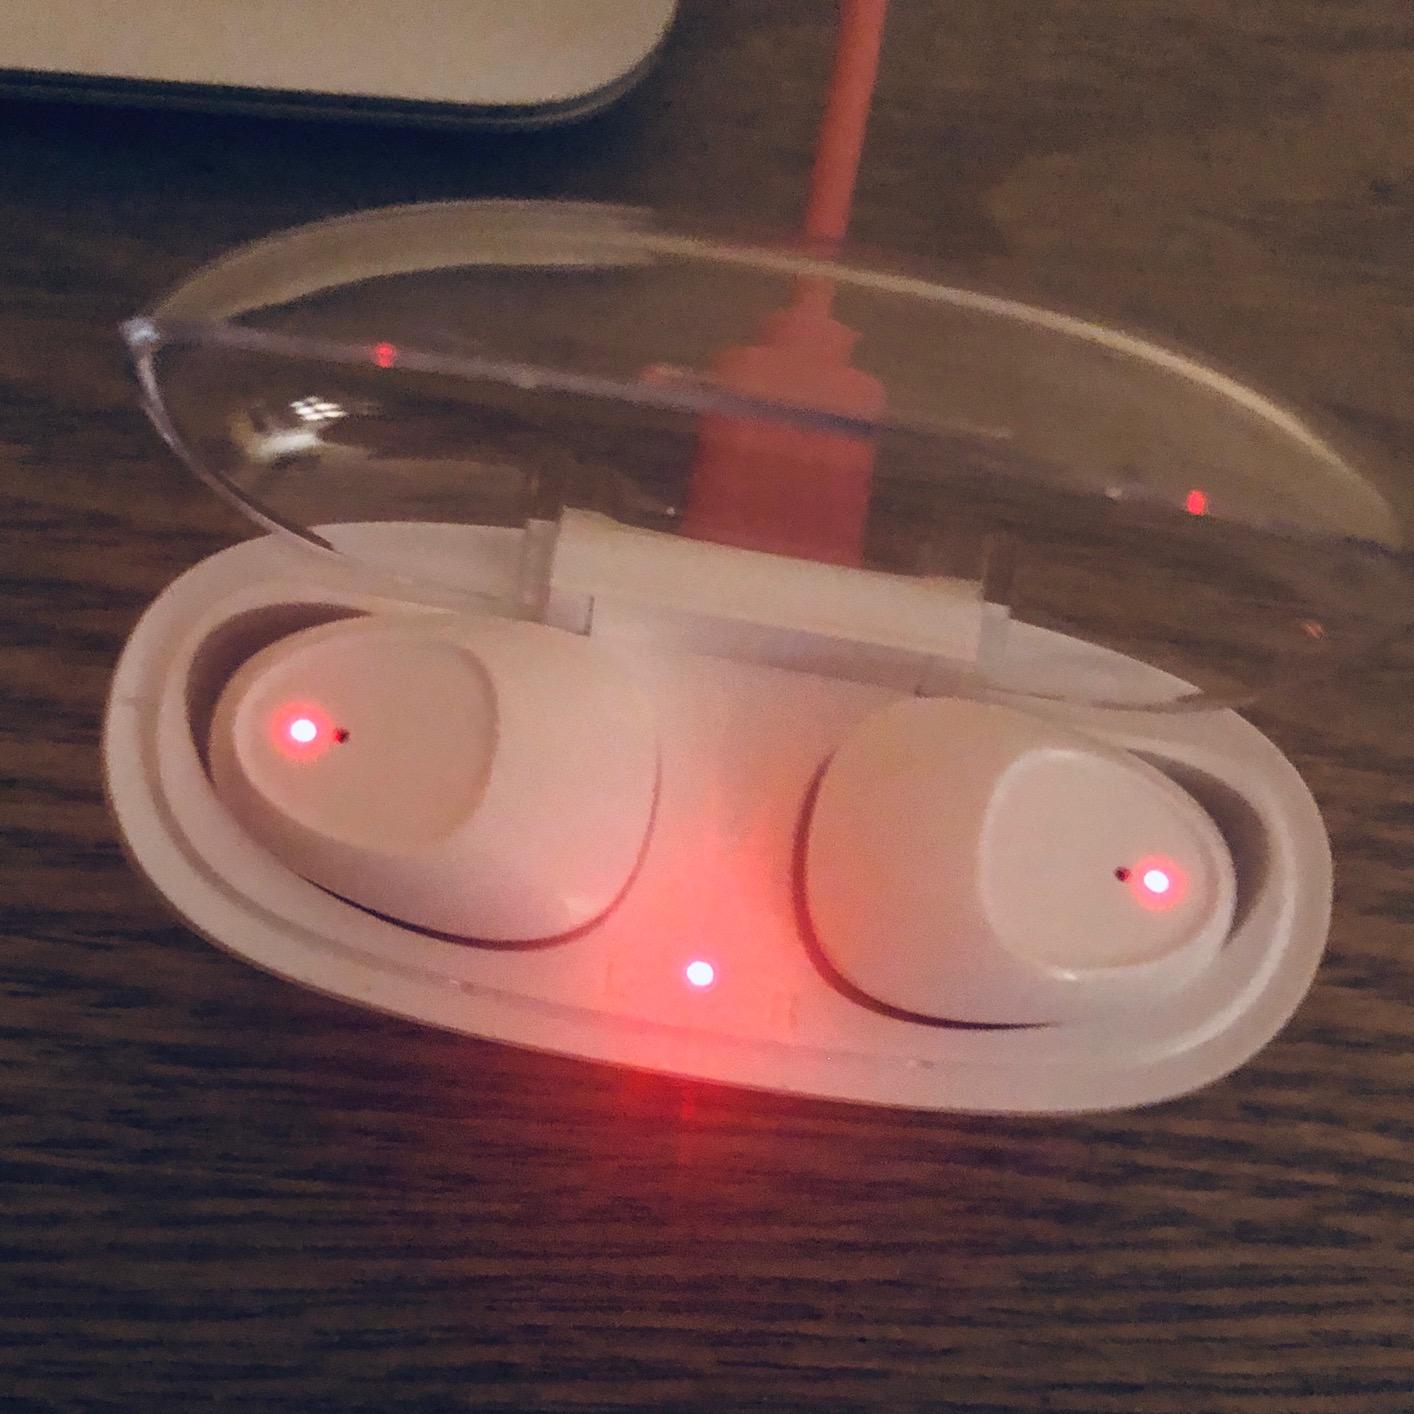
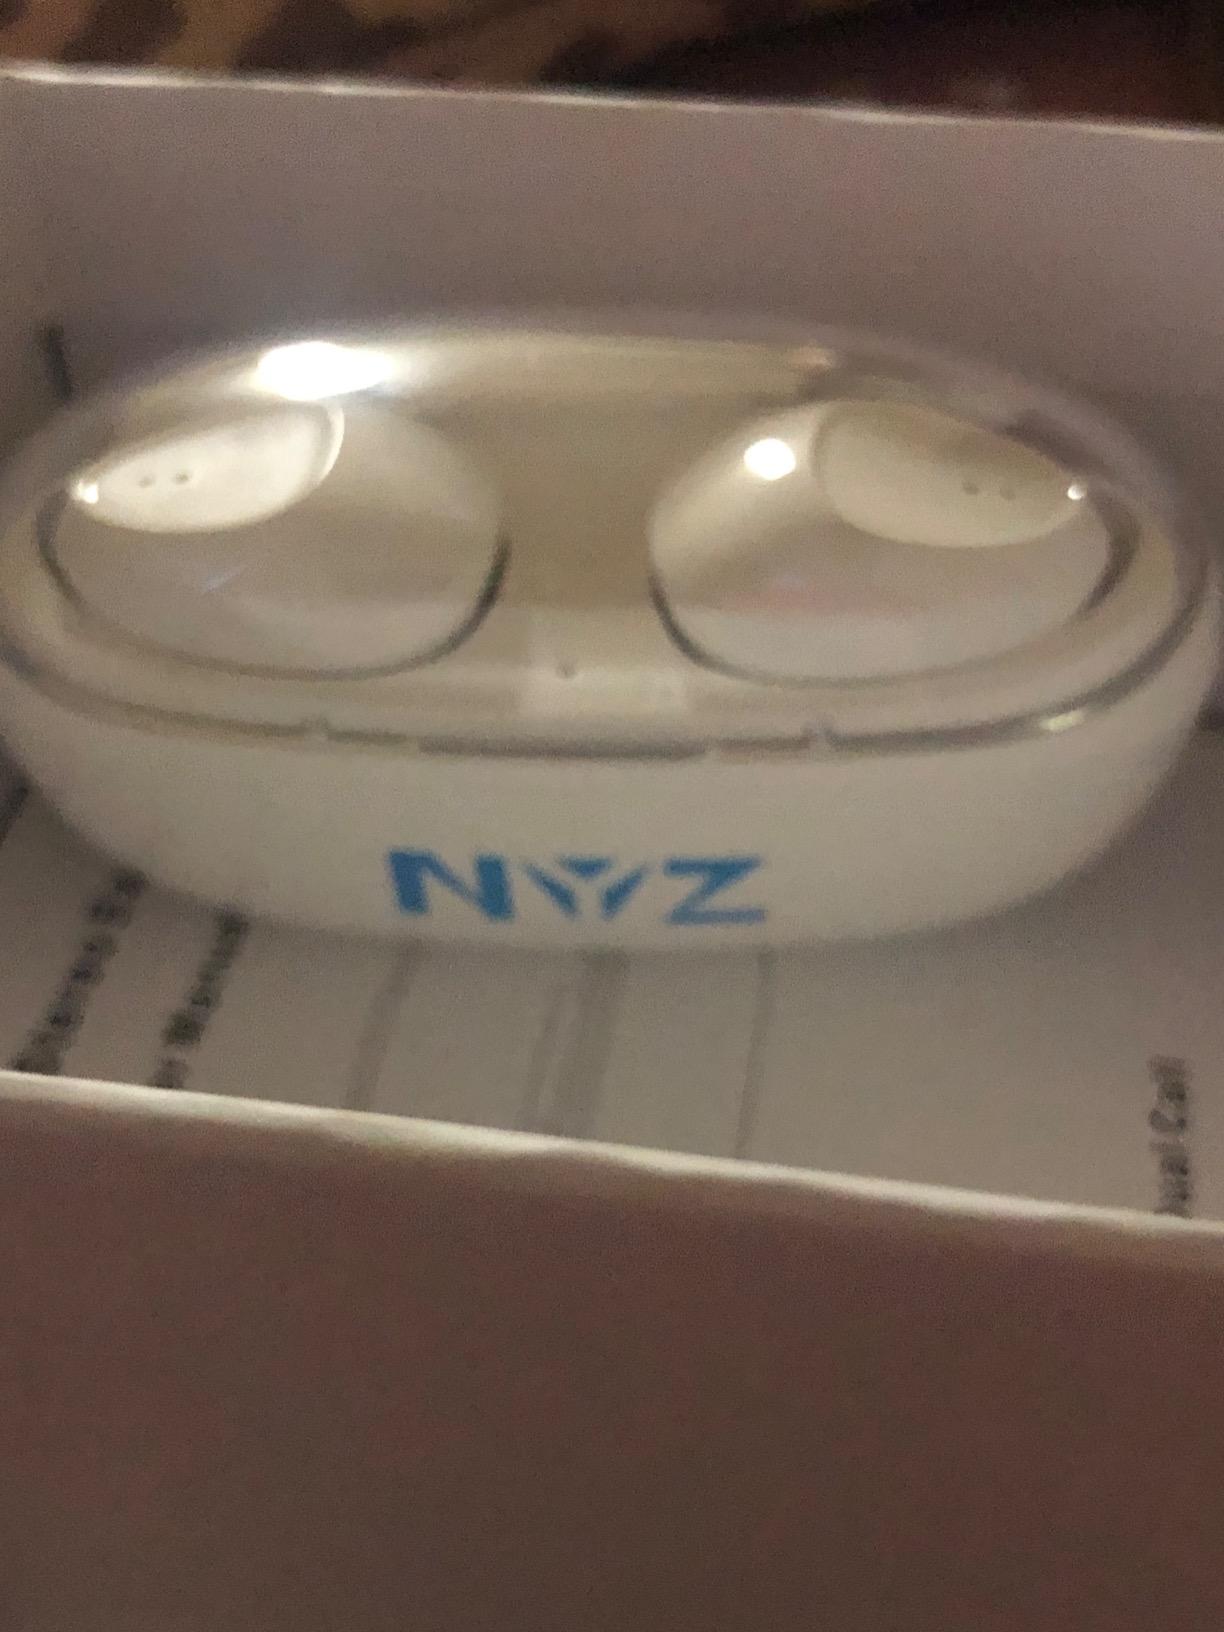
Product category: earbuds
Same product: yes